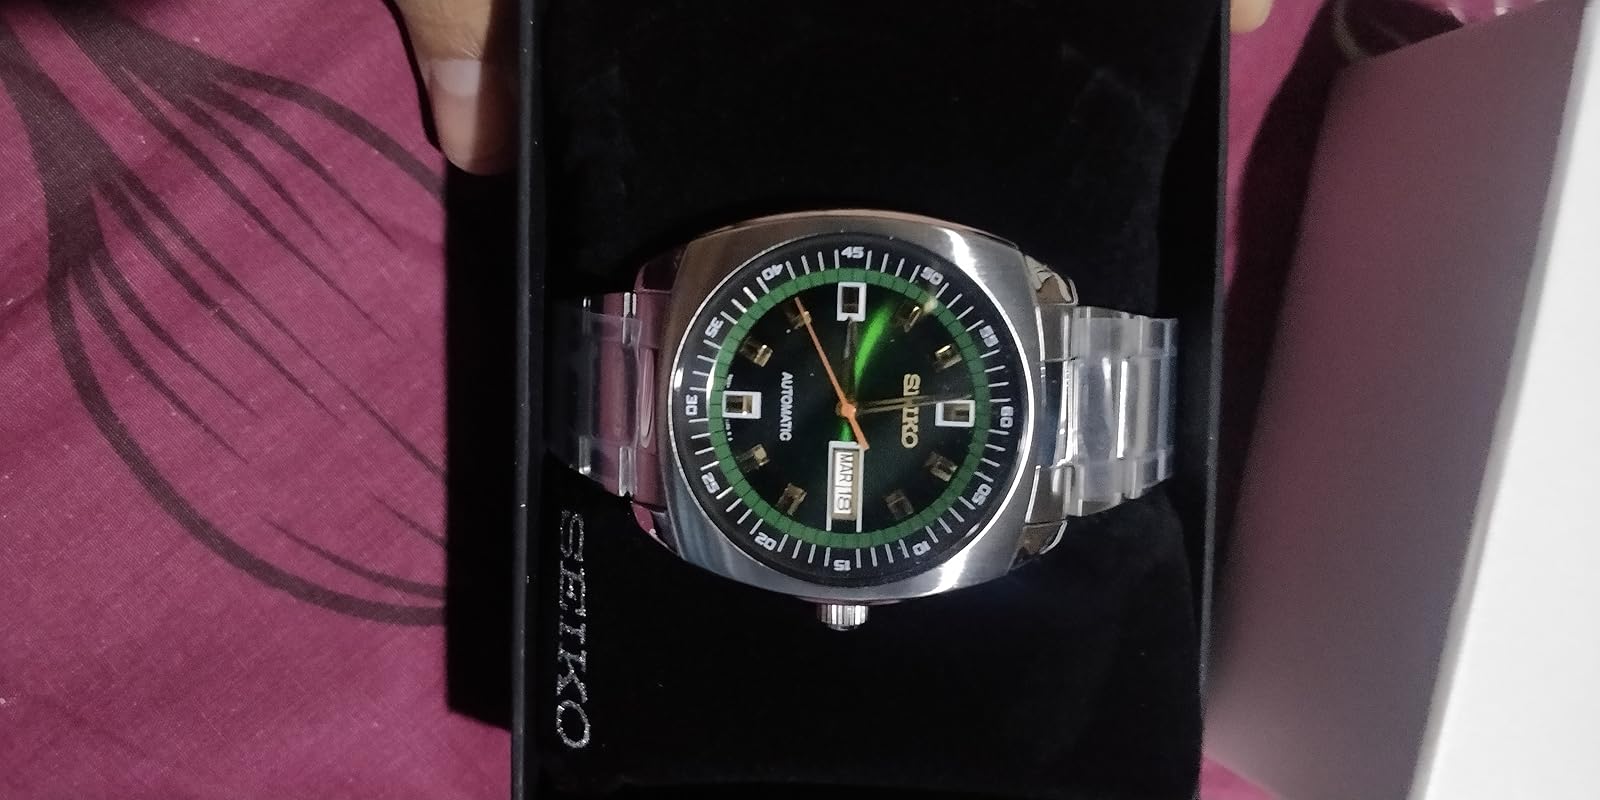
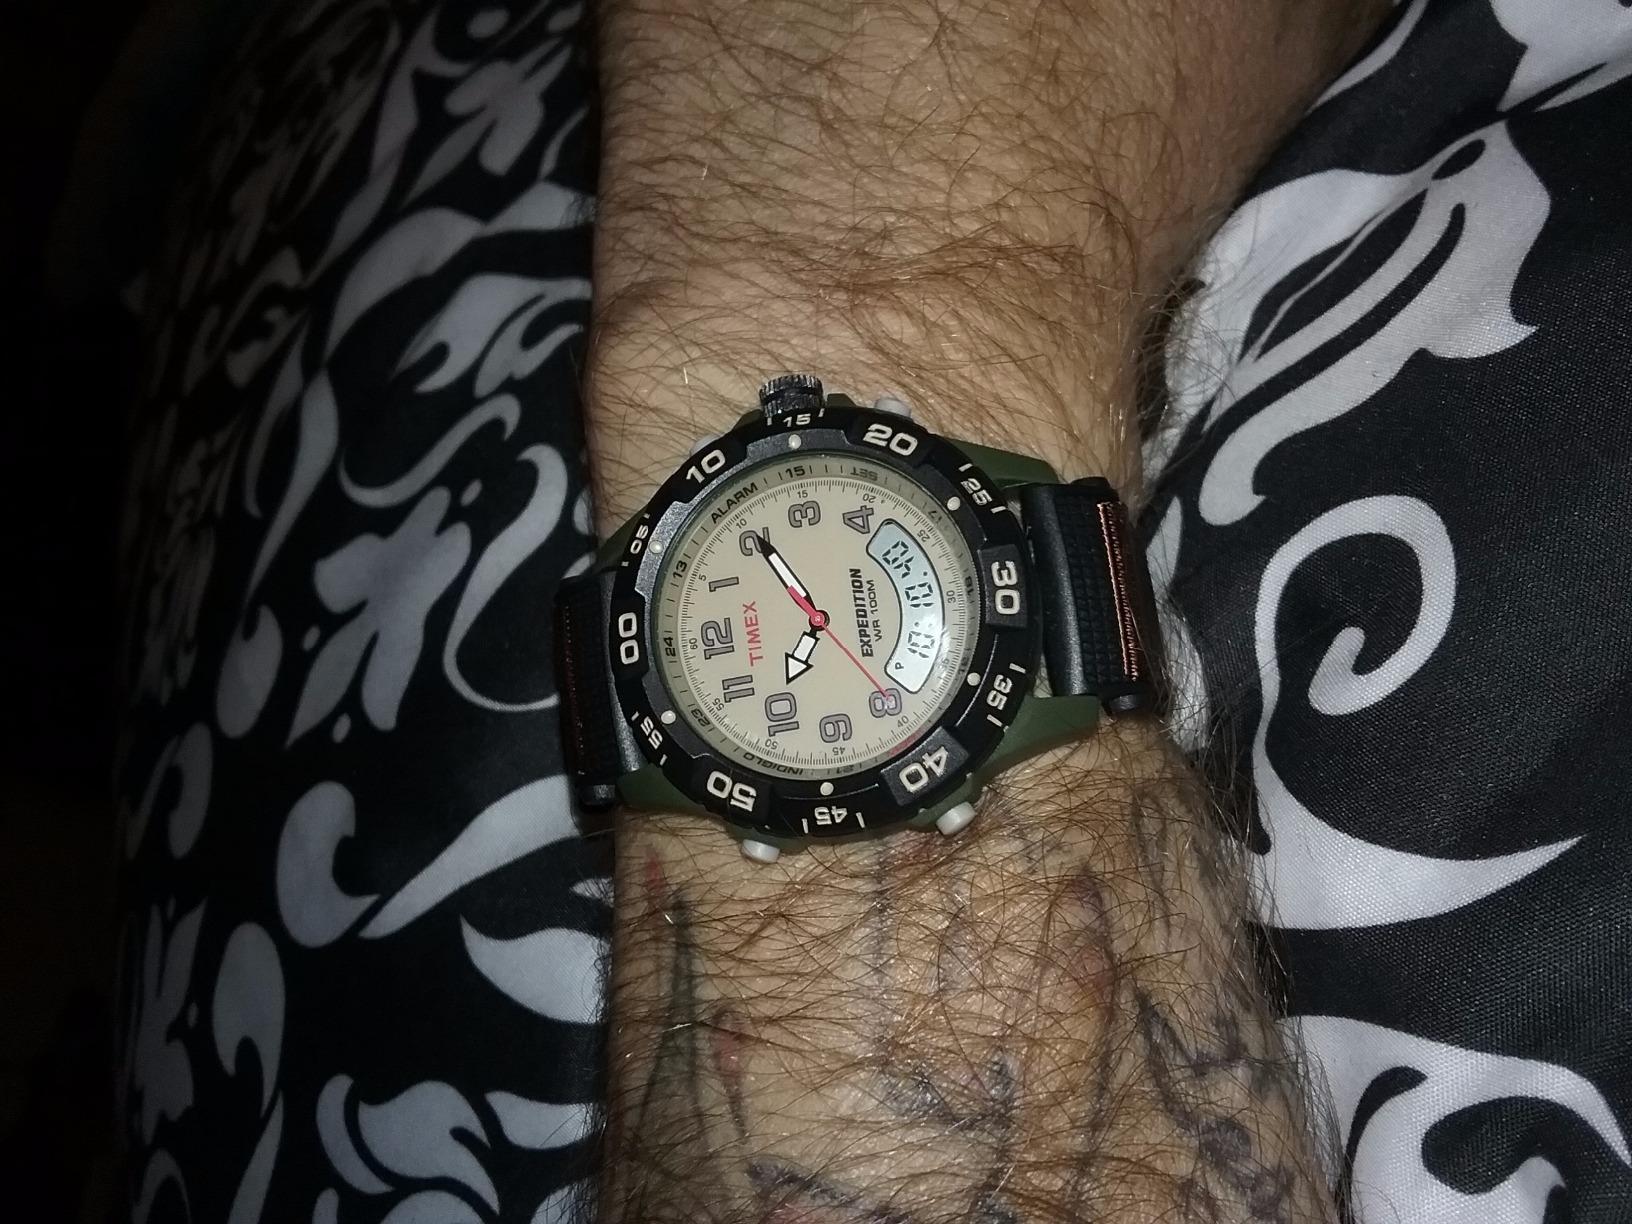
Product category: accessories_watch
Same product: no